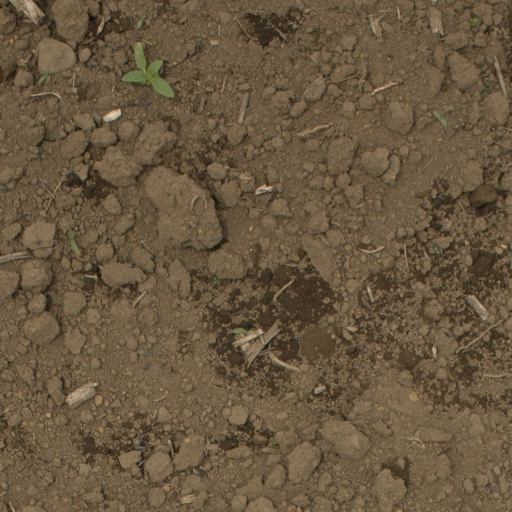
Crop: Jerusalem artichoke